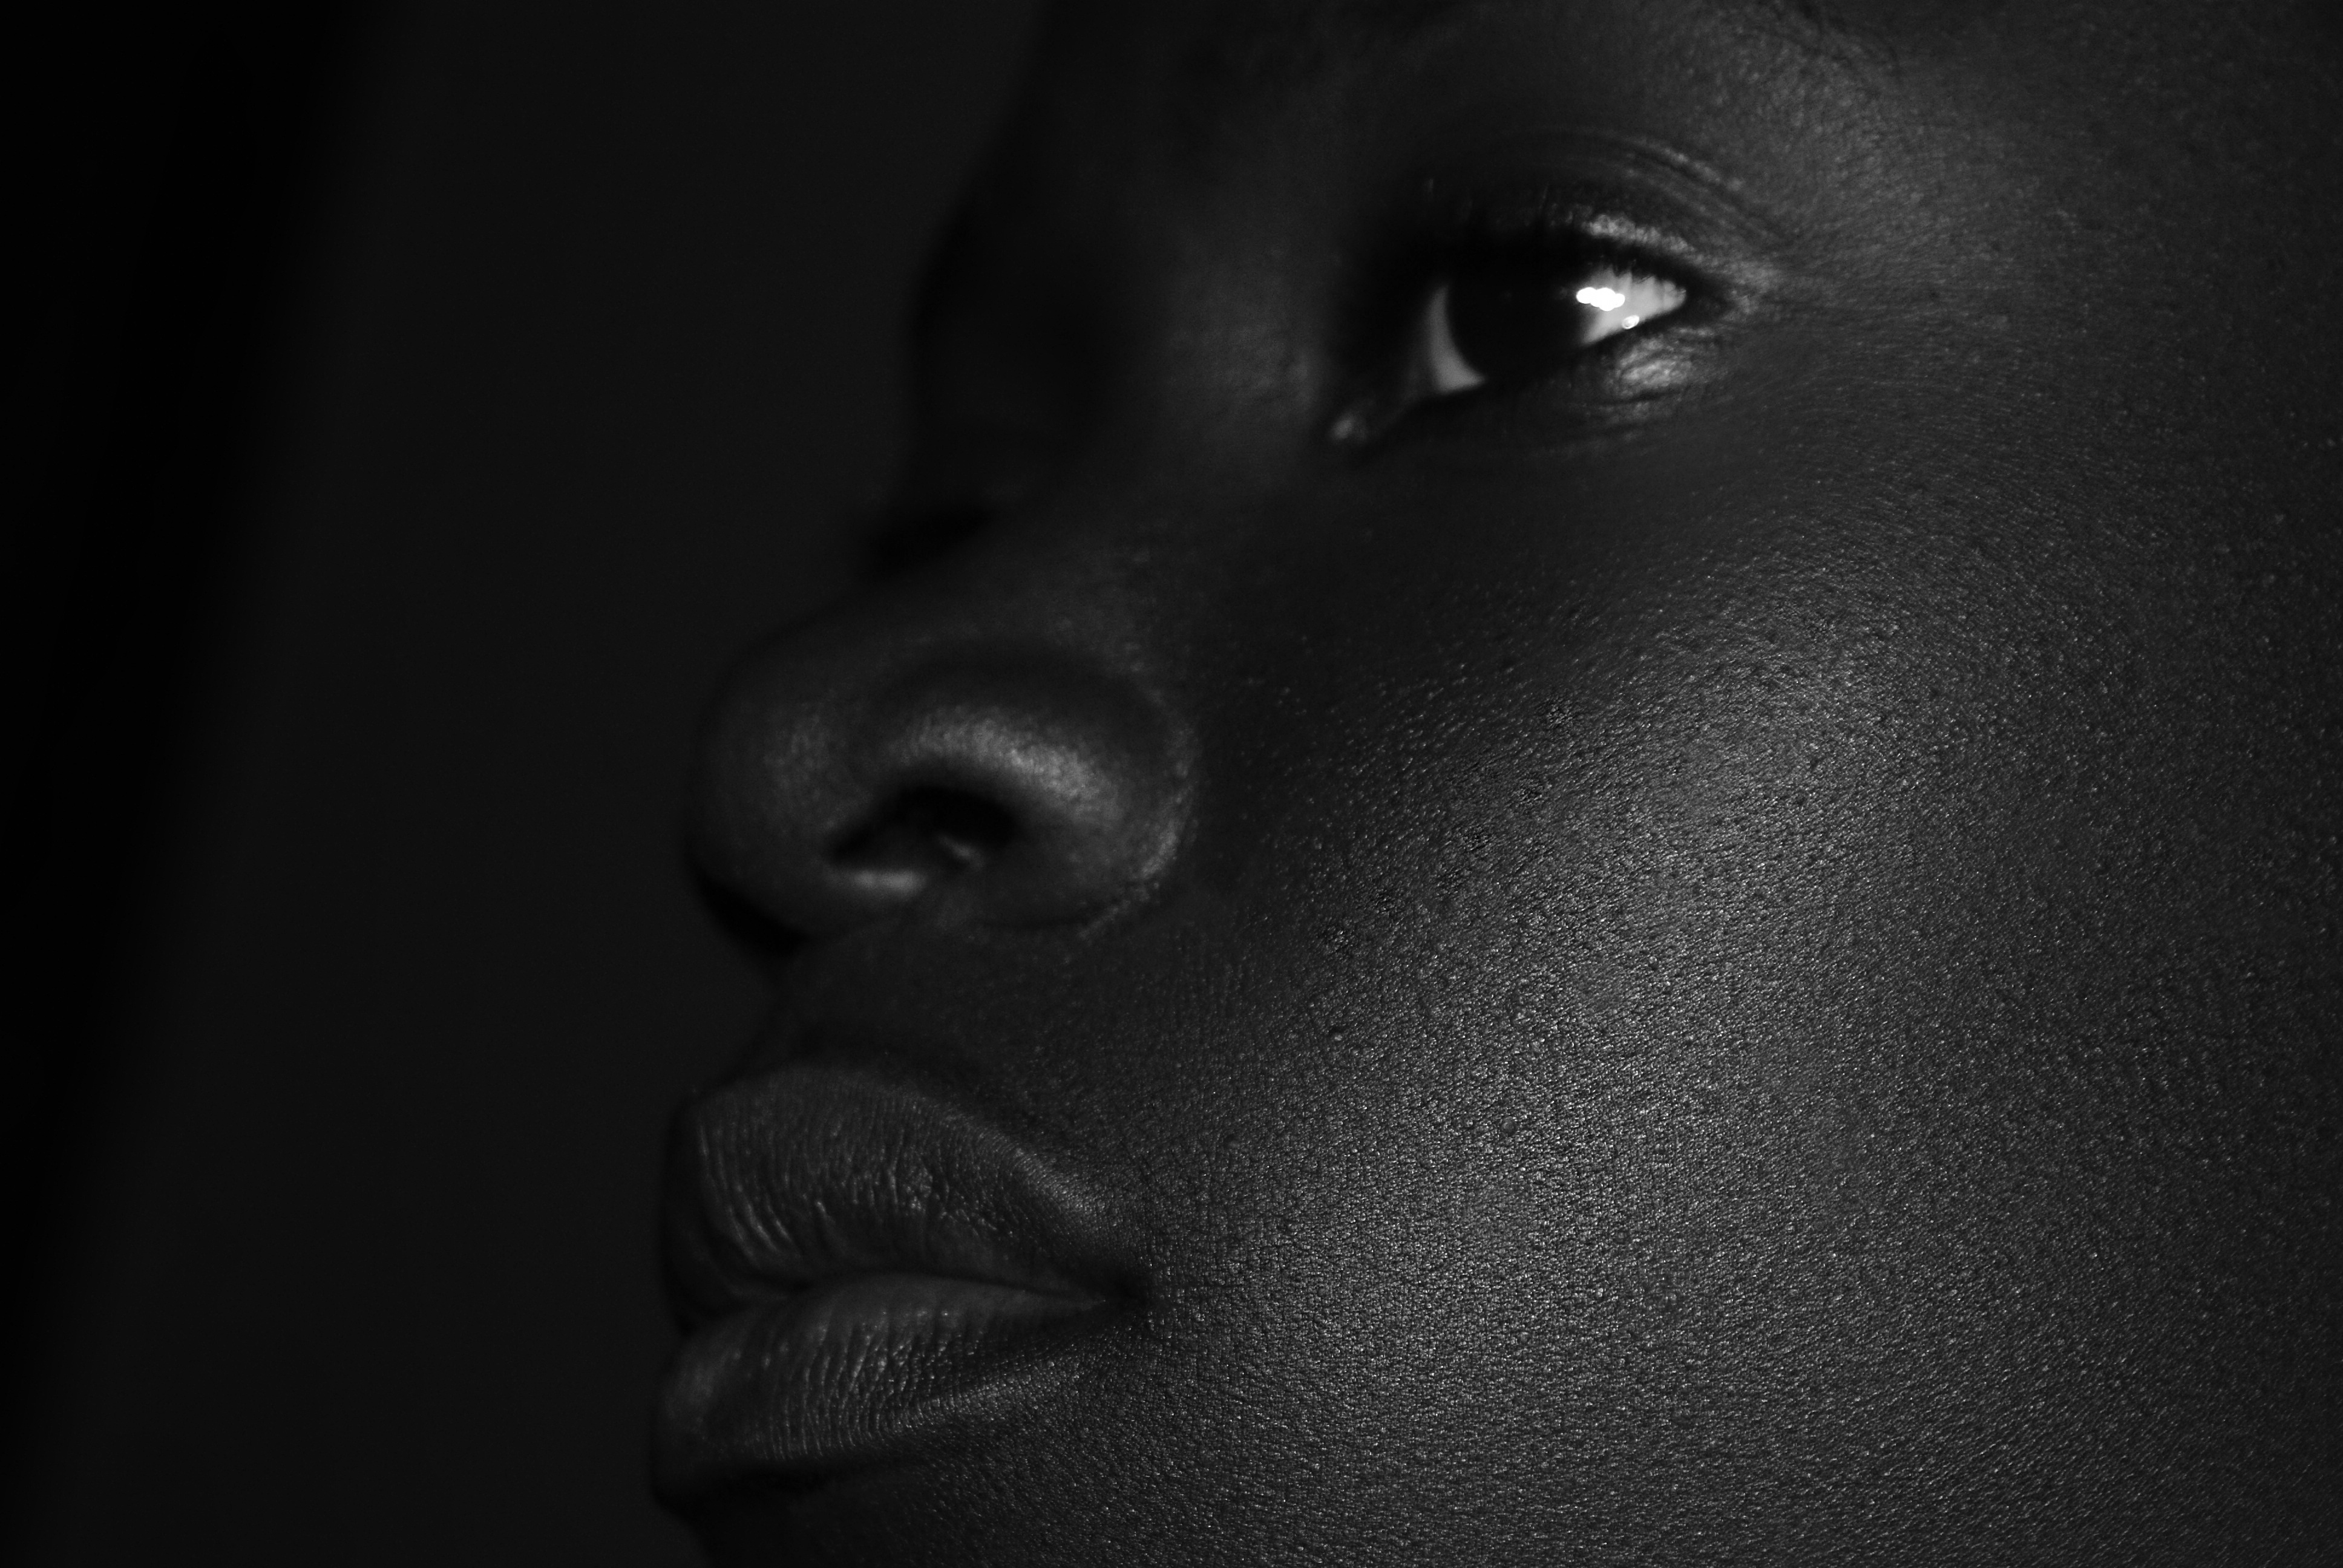
black and white, white, photography, female, portrait, child, darkness, black, monochrome, closeup, mouth, close up, human body, face, nose, eye, head, skin, retouch, beauty, organ, emotion, check, black skin, sense, monochrome photography, portrait photography